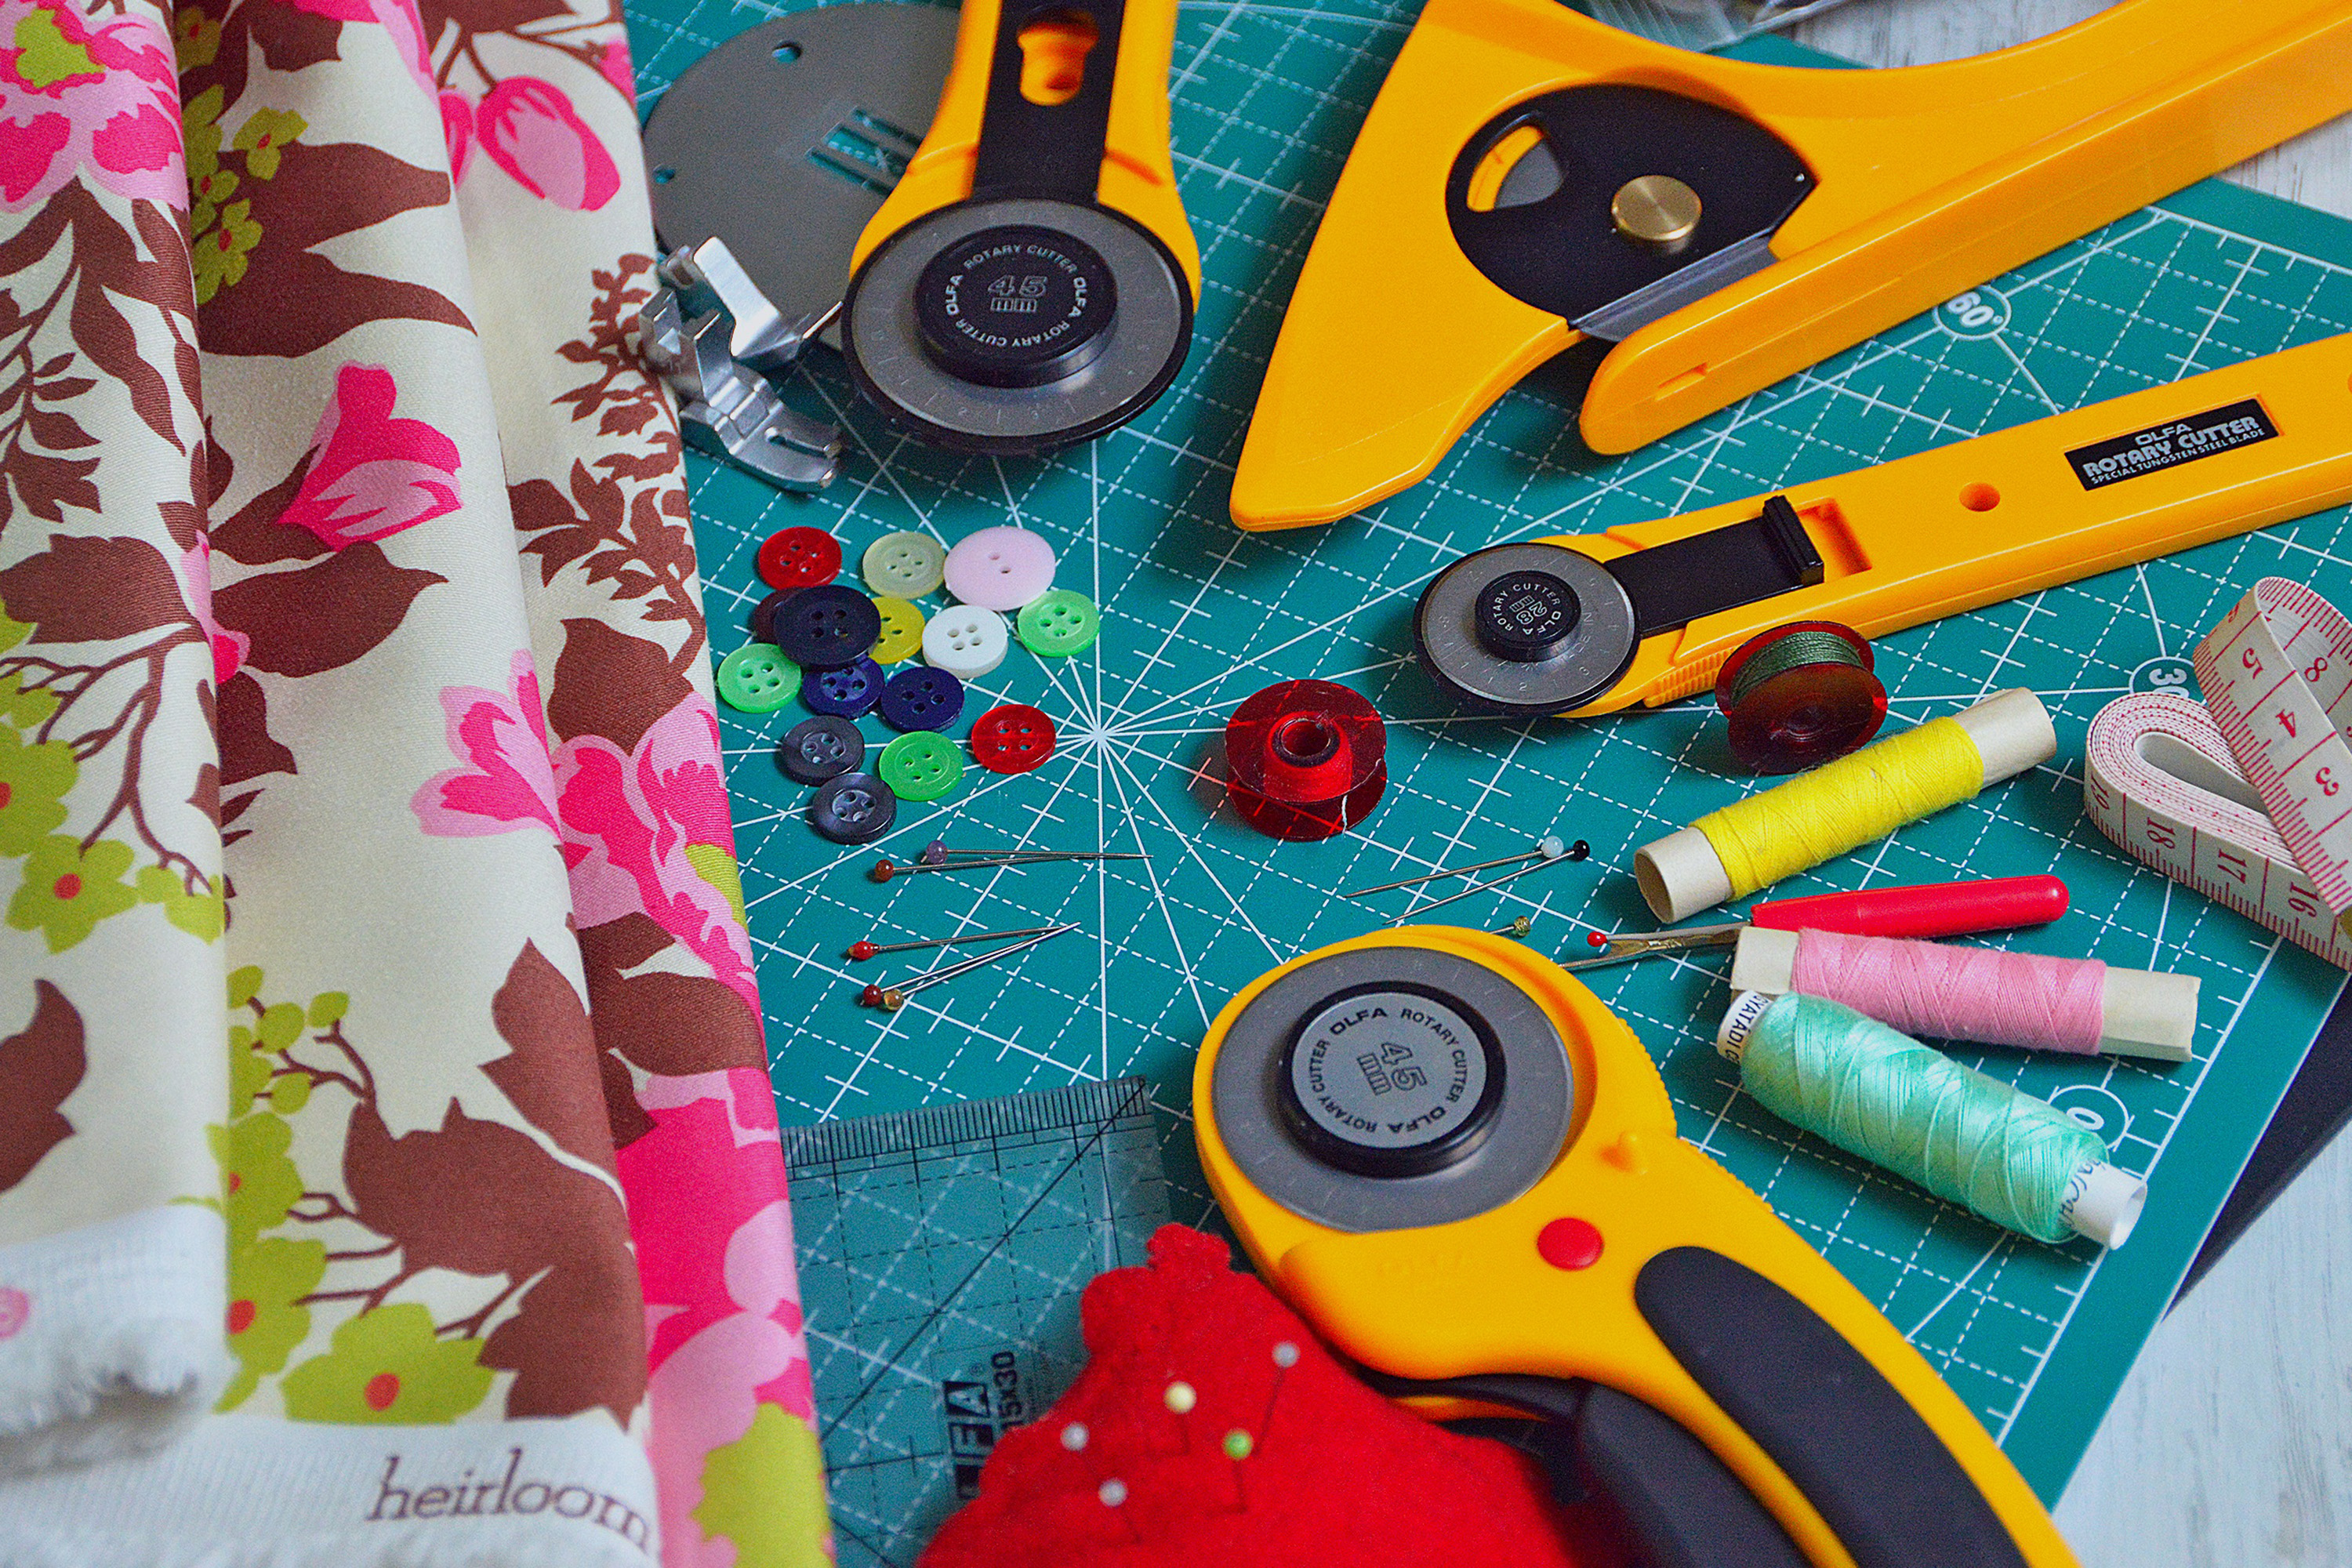
scissors, sewing, button, textile, visual arts, design, art, pattern, craft, circle, Colorfulness, quilting, creative arts